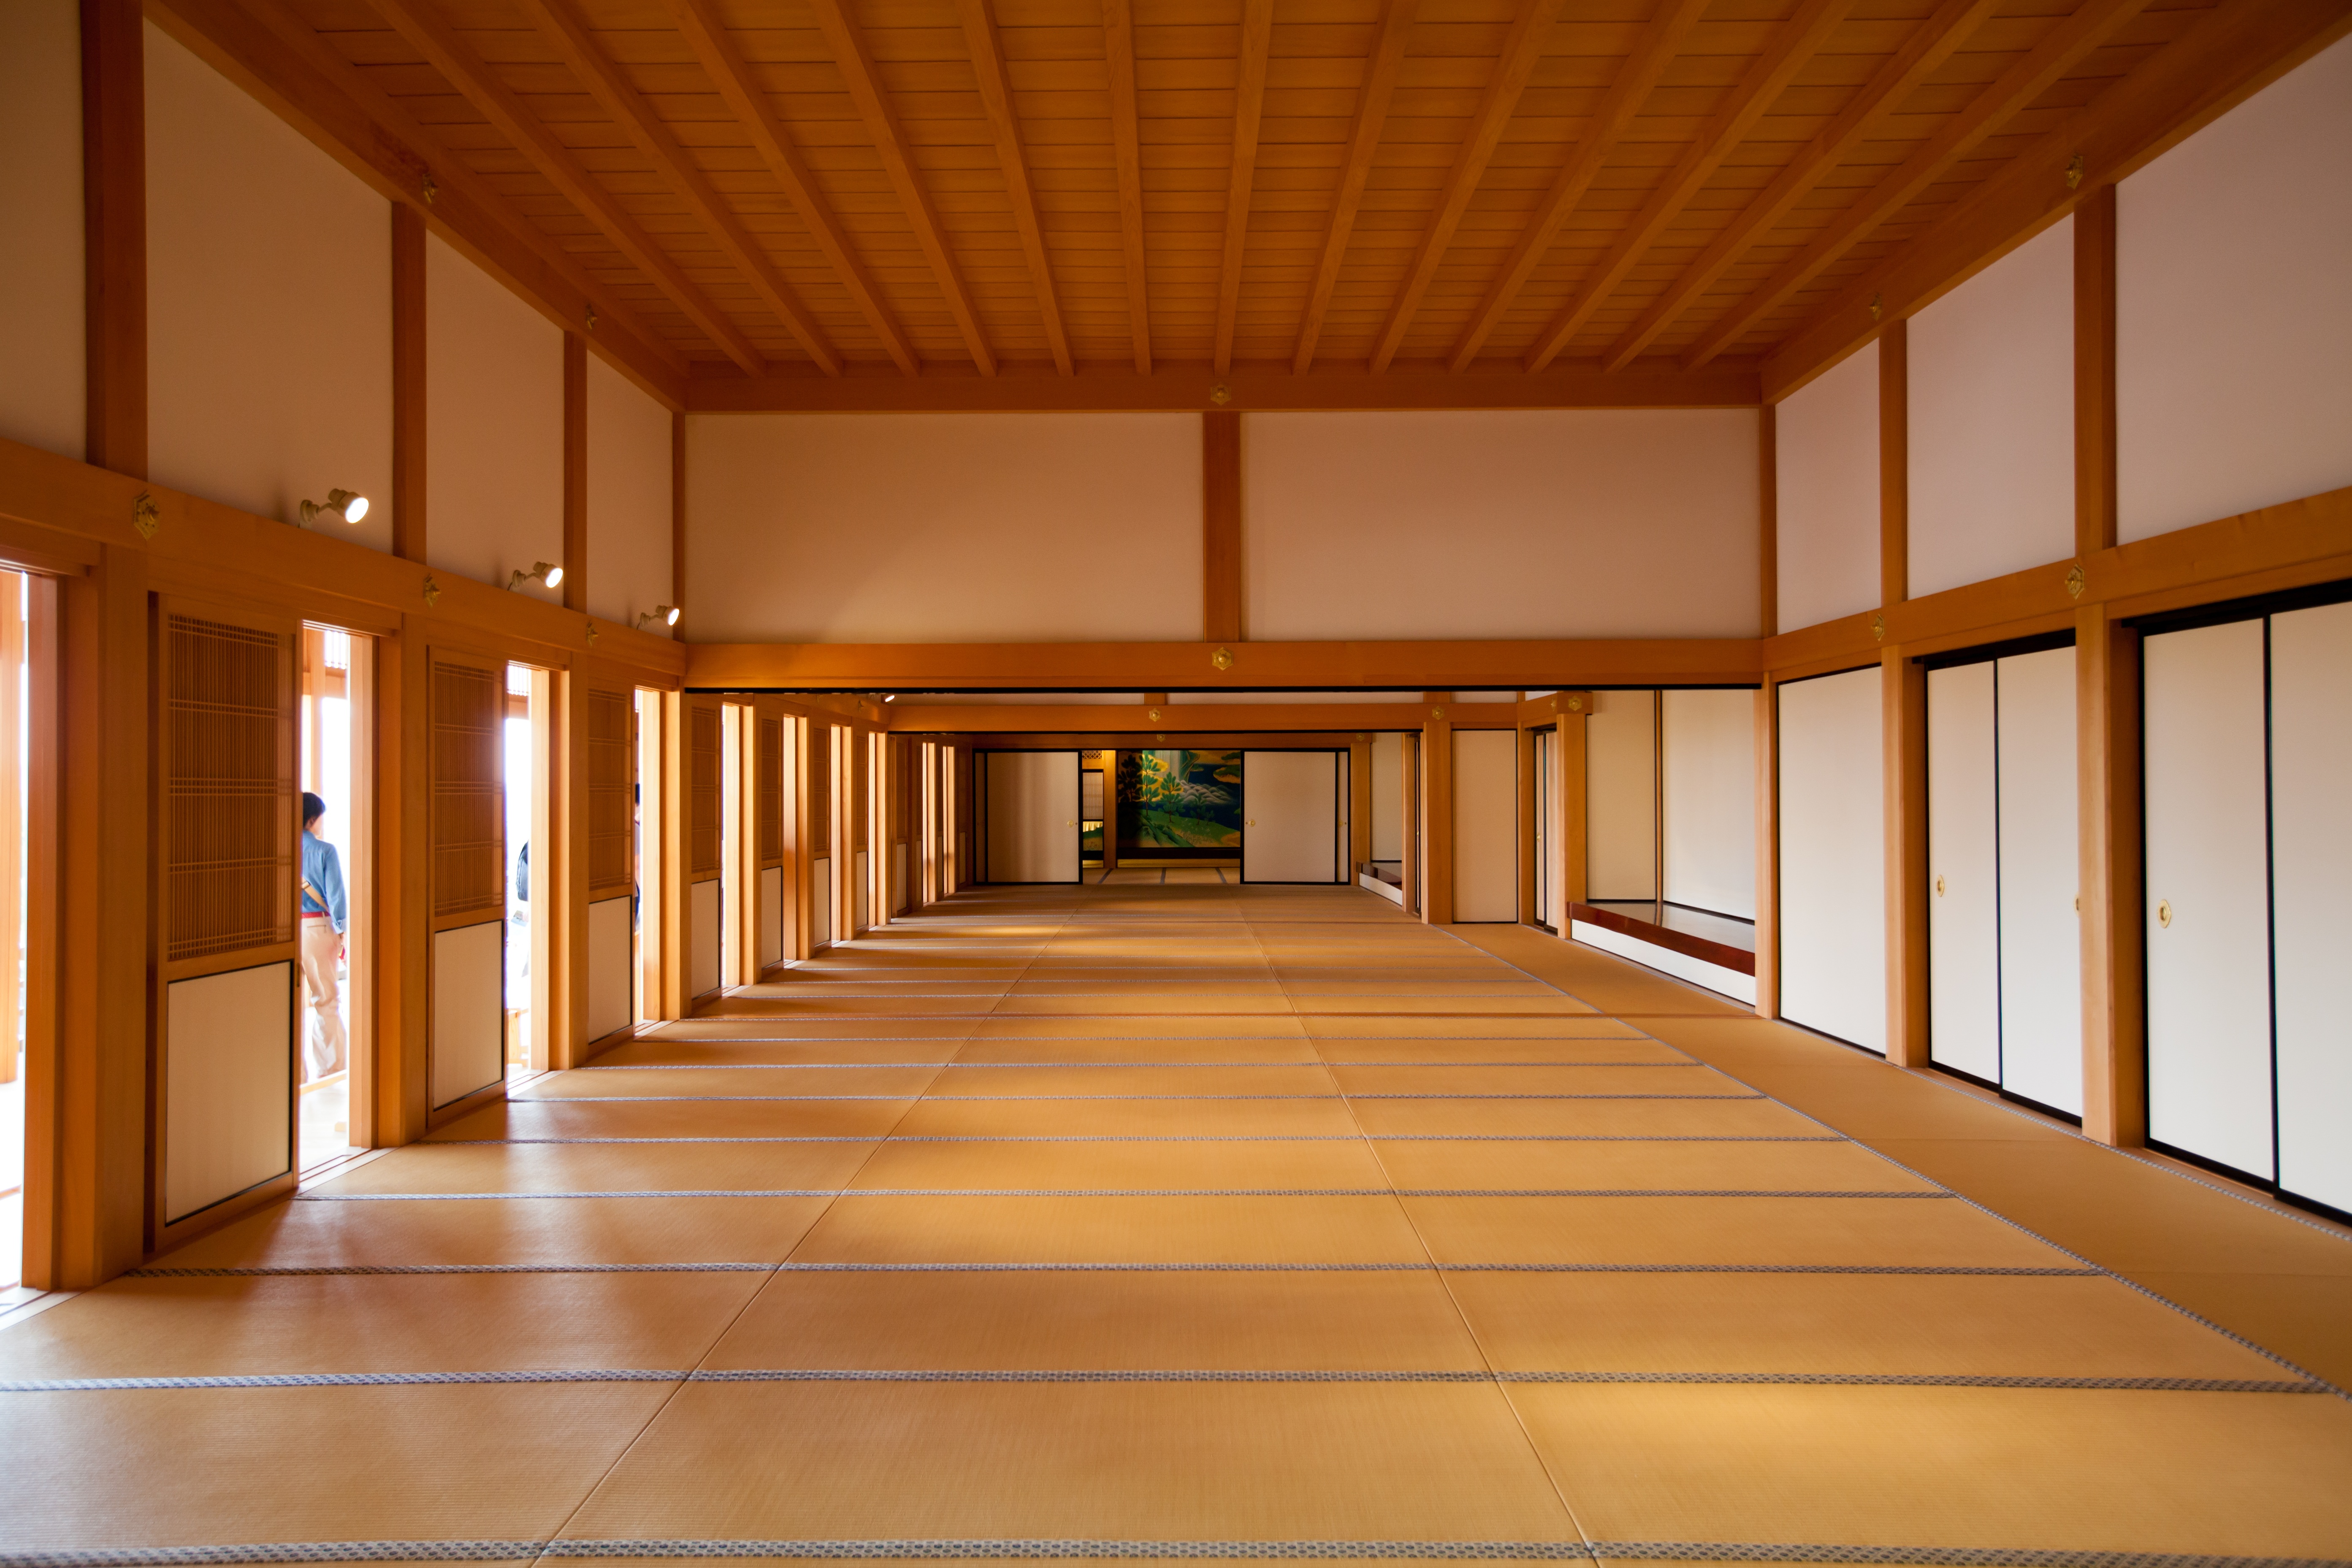
architecture, wood, house, auditorium, floor, interior, home, asian, ceiling, hall, space, room, interior design, design, japanese, hardwood, estate, lobby, flooring, daylighting